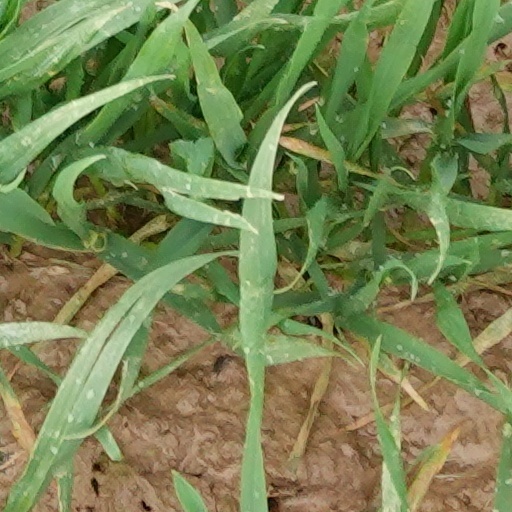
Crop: wheat